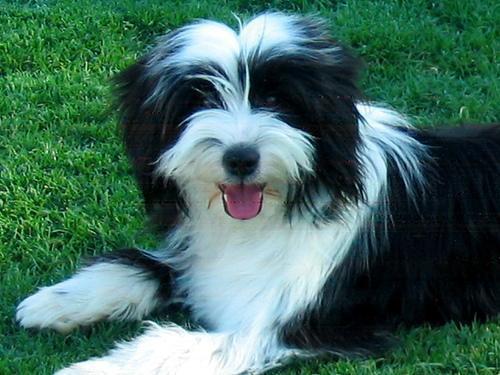
Tibetan_terrier